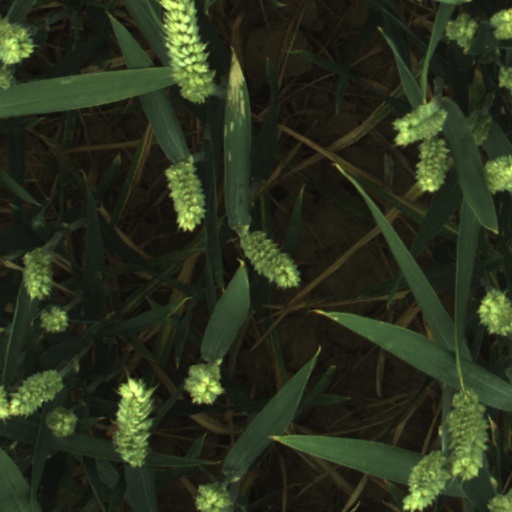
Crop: wheat